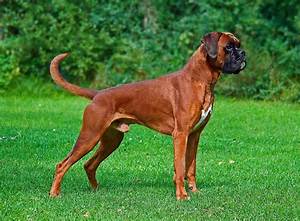
Label: cane